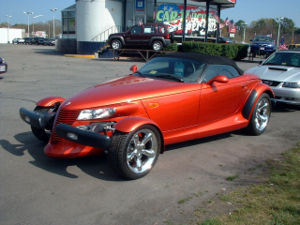
2048 / Billeder
2048 er det 512. skudår siden Kristi Fødsel, og begynder året på en onsdag. Påsken falder dette år den 5. april.